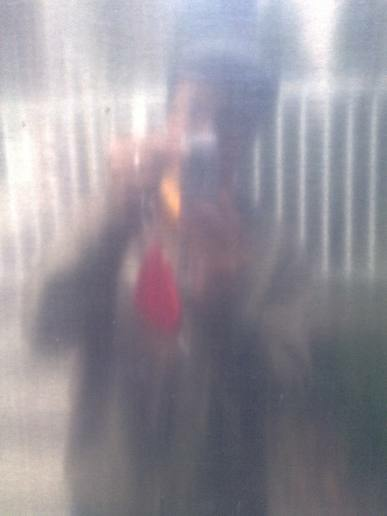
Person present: Yes